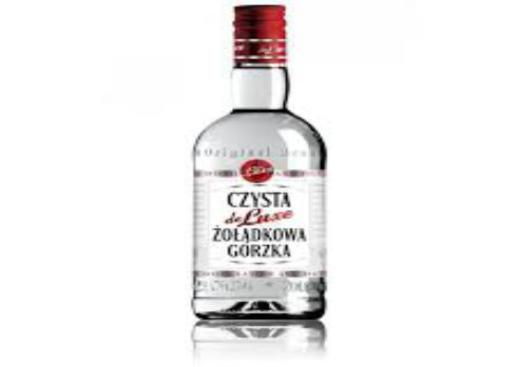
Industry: Food